Waterproof Garment Workers' Trade Union

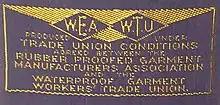
Union label produced by the union

The Waterproof Garment Workers' Trade Union was a trade union representing workers involved in making waterproof clothing in the United Kingdom.